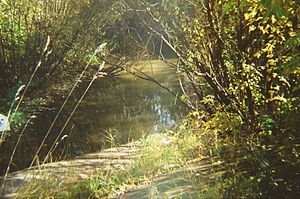
Jegosjikha
Jegosjikha er en flod i Perm kraj i Rusland og en af bifloderne til Kama fra venstre i Volgas afvandingsområde. Jegosjikha løber gennem de ydre dele af Perm nær flere industriområder, og er derfor forurenet af industrielt affald.